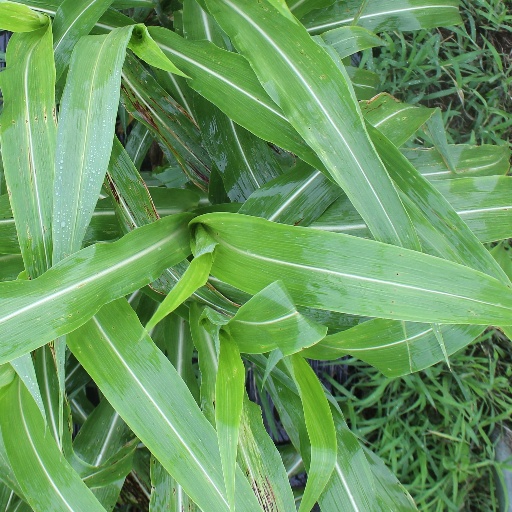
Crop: sorghum